Kowaliga School

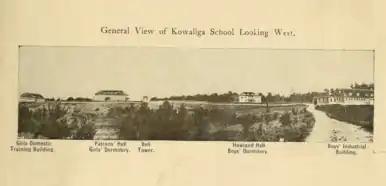

The goal in the school creation was for rural students to eventually find industrial work with their new experiences, or alternatively create an educational foundation for these students in order to continue their education at other institutions afterwards. The Kowaliga Academy and Industrial Institute was established in roughly 1895, the first building cornerstone was laid in August 1896, and the school was incorporated in .